Nuragic complex of sa Sedda 'e sos Carros

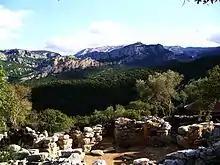

The Nuragic complex of sa Sedda 'e sos Carros is an archaeological site located in the territory of Oliena, in the Lanaittu Valley, in the province of Nuoro.